Doug Ducey

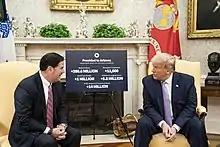
Ducey meets with President Trump in the Oval Office of the White House in August 2020 to discuss coronavirus efforts in Arizona.

After cuts to education during the Great Recession, Ducey increased funding to K-12 schools above inflation every year during his tenure. Since 2015, Arizona has added $4.5 billion in total new investments into schools and increased K-12 public school funding by $2.3 billion annually.